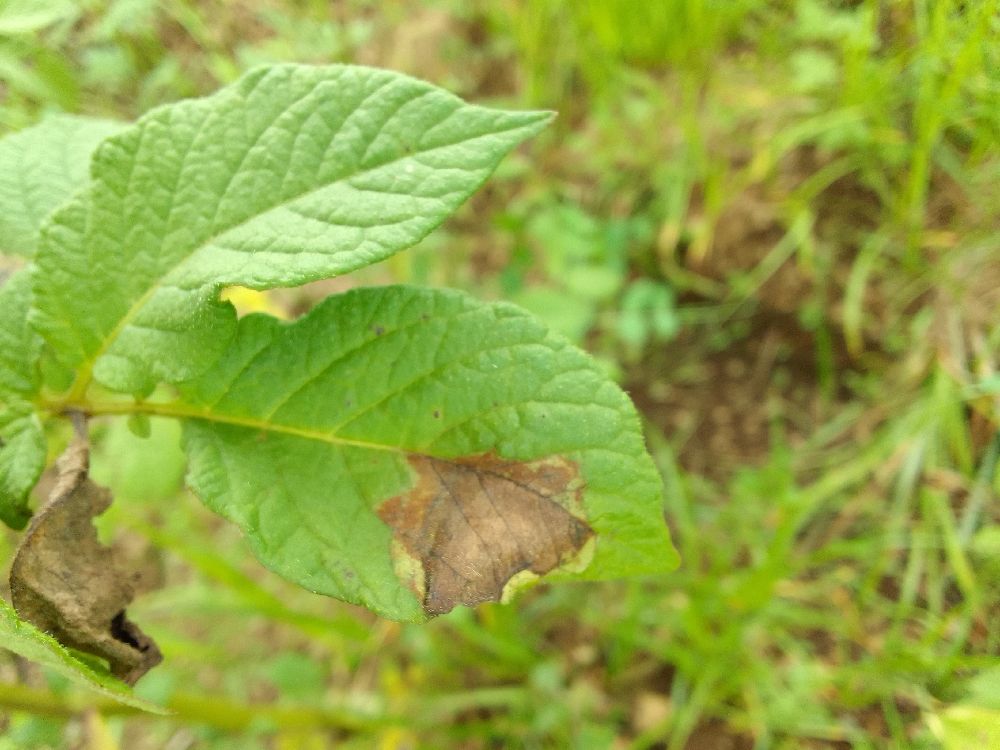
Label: Late blight